DemiDec

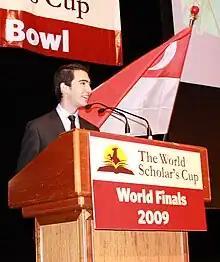
Daniel Berdichevsky speaking at the 2009 World Scholar's Cup finals

In 2006, citing disappointment that the United States Academic Decathlon ended at just a national level, Berdichevsky created the global academic competition the World Scholar's Cup.